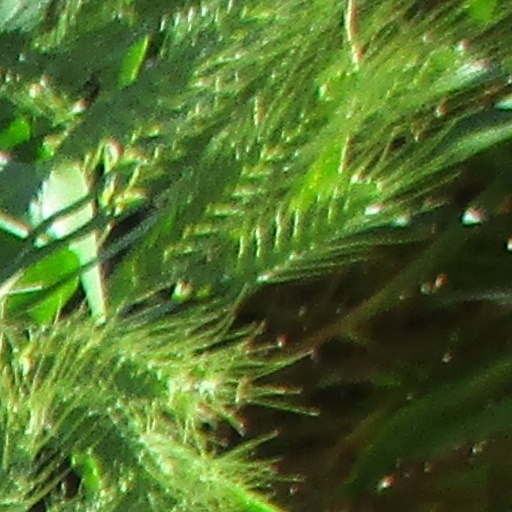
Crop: wheat